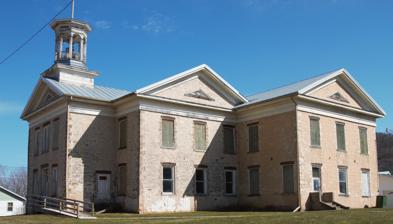
Building: Lansing Stone School
Country: United States of America
Year built: 1864
United States historic place Lansing Stone School U.S. National Register of Historic Places The school in 2020 Show map of Iowa Show map of the United States Location Southwestern corner of Center and 5th Sts. Lansing, Iowa Coordinates 43°21′38″N 91°13′16″W / 43.36056°N 91.22111°W / 43.36056; -91.22111 Area Less than one acre Built 1864 NRHP reference No. 73000721 Added to NRHP December 18, 1973 Lansing Stone School is a historic building located in Lansing, Iowa , United States.  The two story structure was constructed in 1864 using locally quarried limestone .  The cupola on the center front of the building is original.  The building was enlarged in 1867 when the wings on the north and south sides were added.  It served as a school building for 108 years. It was listed on the National Register of Historic Places in 1973. References